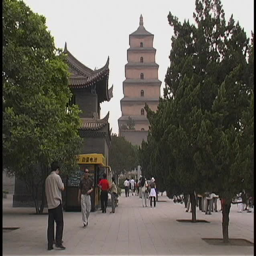
people walk by chinese structure